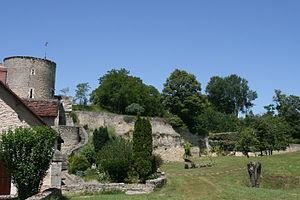
Four à chaux du XIXe siècle situé au gué de Coulangé sur la commune de VIlleloin-Coulangé en Indre-et-Loire.
Villeloin-Coulangé est une commune française de la région Centre-Val de Loire située dans le département d'Indre-et-Loire, au sud-est de Tours. D'une superficie de 3 452 hectares, la commune fait partie de la communauté de communes Loches Sud Touraine dans le canton de Loches. En 2014, elle comptait 647 habitants, répartis entre le bourg et l'ensemble des hameaux. Ses habitants sont appelés les Villaloupéens.
Le four à chaux ou chaufour est une catégorie de four à calcination dans lequel on transforme le calcaire en chaux par calcination et accessoirement où l’on cuit la céramique. C'est généralement un ouvrage vertical fixe et ouvert par le haut, mais on trouve également des fours horizontaux et rotatifs.
Les établissements chaufourniers sont souvent méconnus bien qu'ils soient l'une des composantes de notre patrimoine. Ils étaient primordiaux au XIXᵉ siècle en Touraine. Les fours à chaux de Villeloin-Coulangé, inventoriés dans la base Mérimée, en sont un parfait exemple.